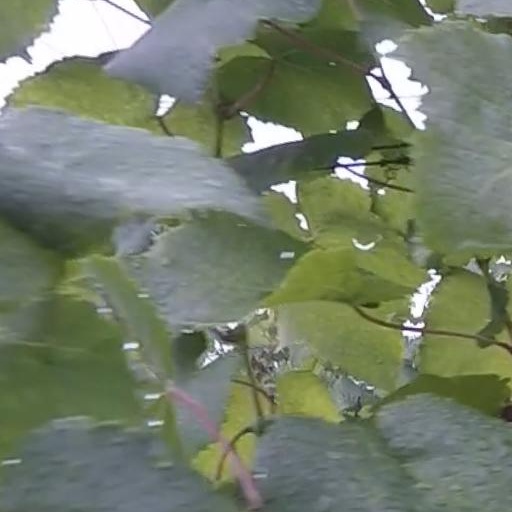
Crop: grape